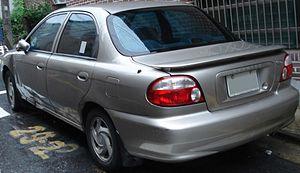
La Kia Sephia est une automobile compacte produite par le constructeur automobile sud-coréen Kia Motors entre 1992 et 2003 sous 2 générations et. Sa remplaçante est la Kia Cerato.